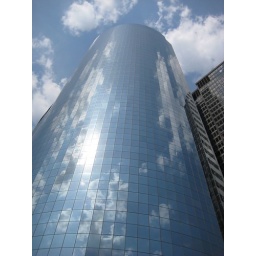
glass building near ferry terminal